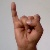
The image shows a hand gesture representing the letter 'I' in Indian Sign Language.